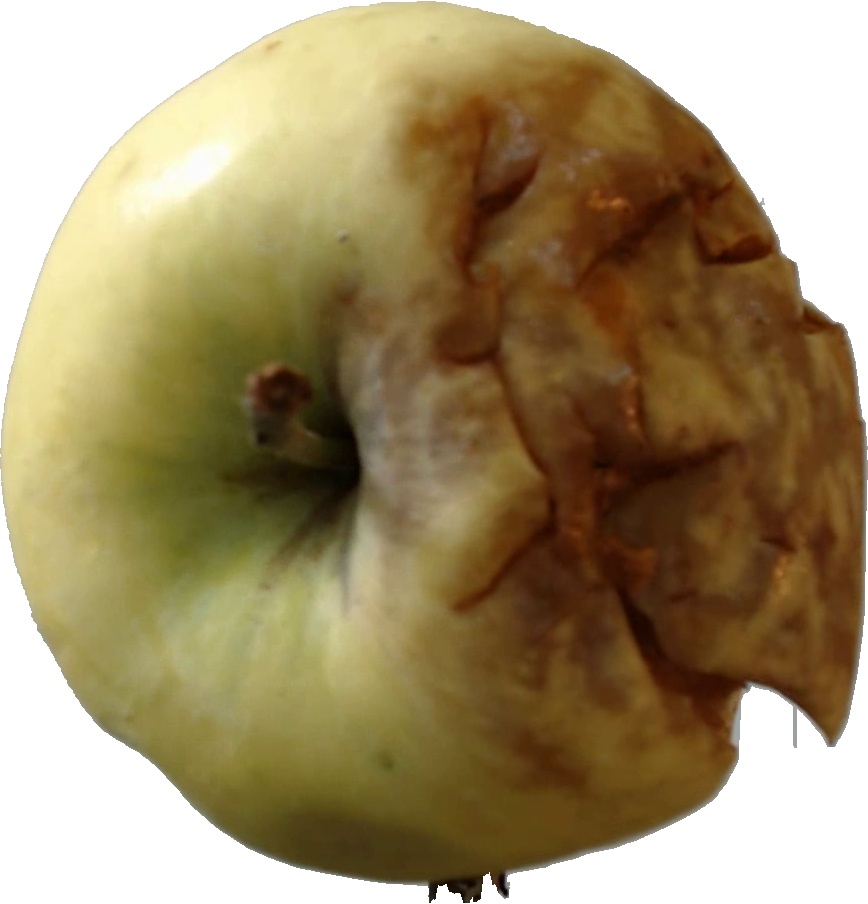
Label: apple_hit_1